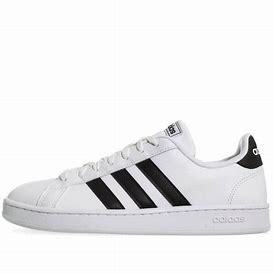
Brand: Adidas
Model: Grand Court